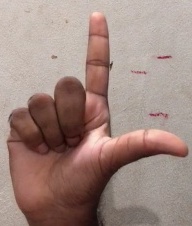
ASL sign: L